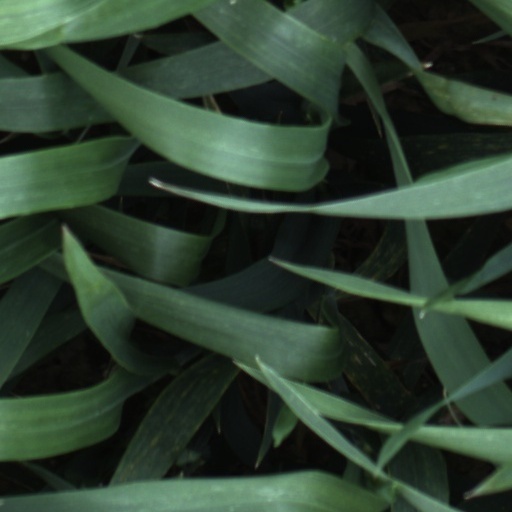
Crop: wheat